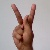
The image shows a hand gesture representing the letter 'K' in Indian Sign Language.